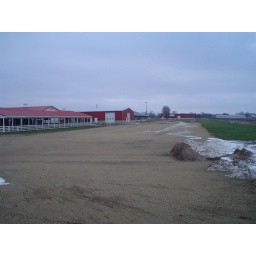
Looking south from the south end of the Rabbit building. The large white door in on the MAP building.